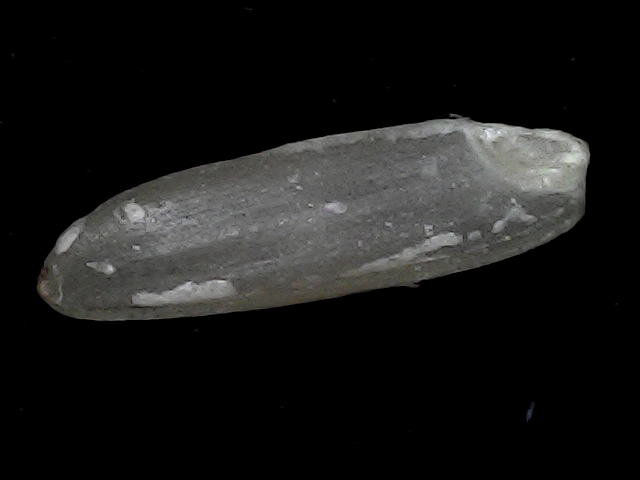
Rice variety: BD85